Bury, Greater Manchester

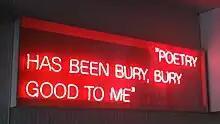
Ron Silliman's neon piece "From Northern Soul (Bury Neon)" on display at Bury Interchange, featured at the first Bury Light Night event

Bury Bolton Street railway station, first opened in 1846 and substantially rebuilt in the 1880s and again in the 1950s, once provided rail services to Accrington and Bacup via Ramsbottom and Rawtenstall to the North, Holcombe Brook via Tottington on the branch line to the North West, and Manchester via Radcliffe, Whitefield, and Prestwitch to the south. After the lines to the north were closed to passengers between 1952 and 1972, the station is now home to the heritage East Lancashire Railway, which serves Heywood, Ramsbottom and Rawtenstall but does not provide a regular commuter service.